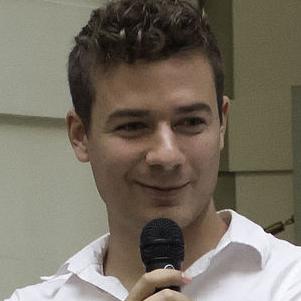
Age: 27